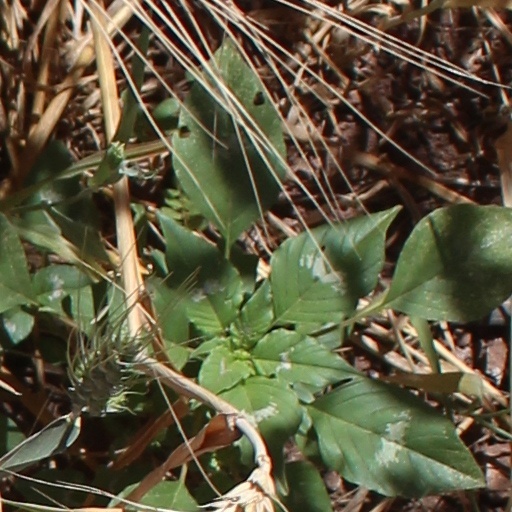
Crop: wheat